Perth Royal Infirmary

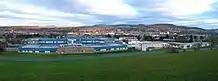
Perth Royal Infirmary

Perth Royal infirmary has its origins in the County and City Infirmary in York Place. This Grecian style building was designed by William Mackenzie, with the original cost of the land and buildings being £6812-15-3 ½d. The building of the hospital was funded by public subscription and it opened on 1 October 1838. It closed when the current building was completed.